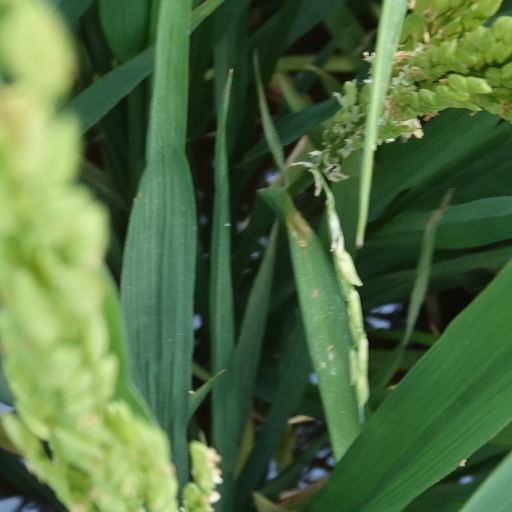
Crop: rice